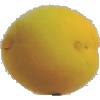
Label: Peach 2